Józef Pieter

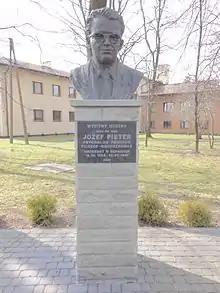
Monument to Józef Pieter in his native Ochaby

Józef Pieter (19 February 1904 in Ochaby – 3 March 1989) was a Polish psychologist, philosopher, pedagogue, researcher, and lecturer.